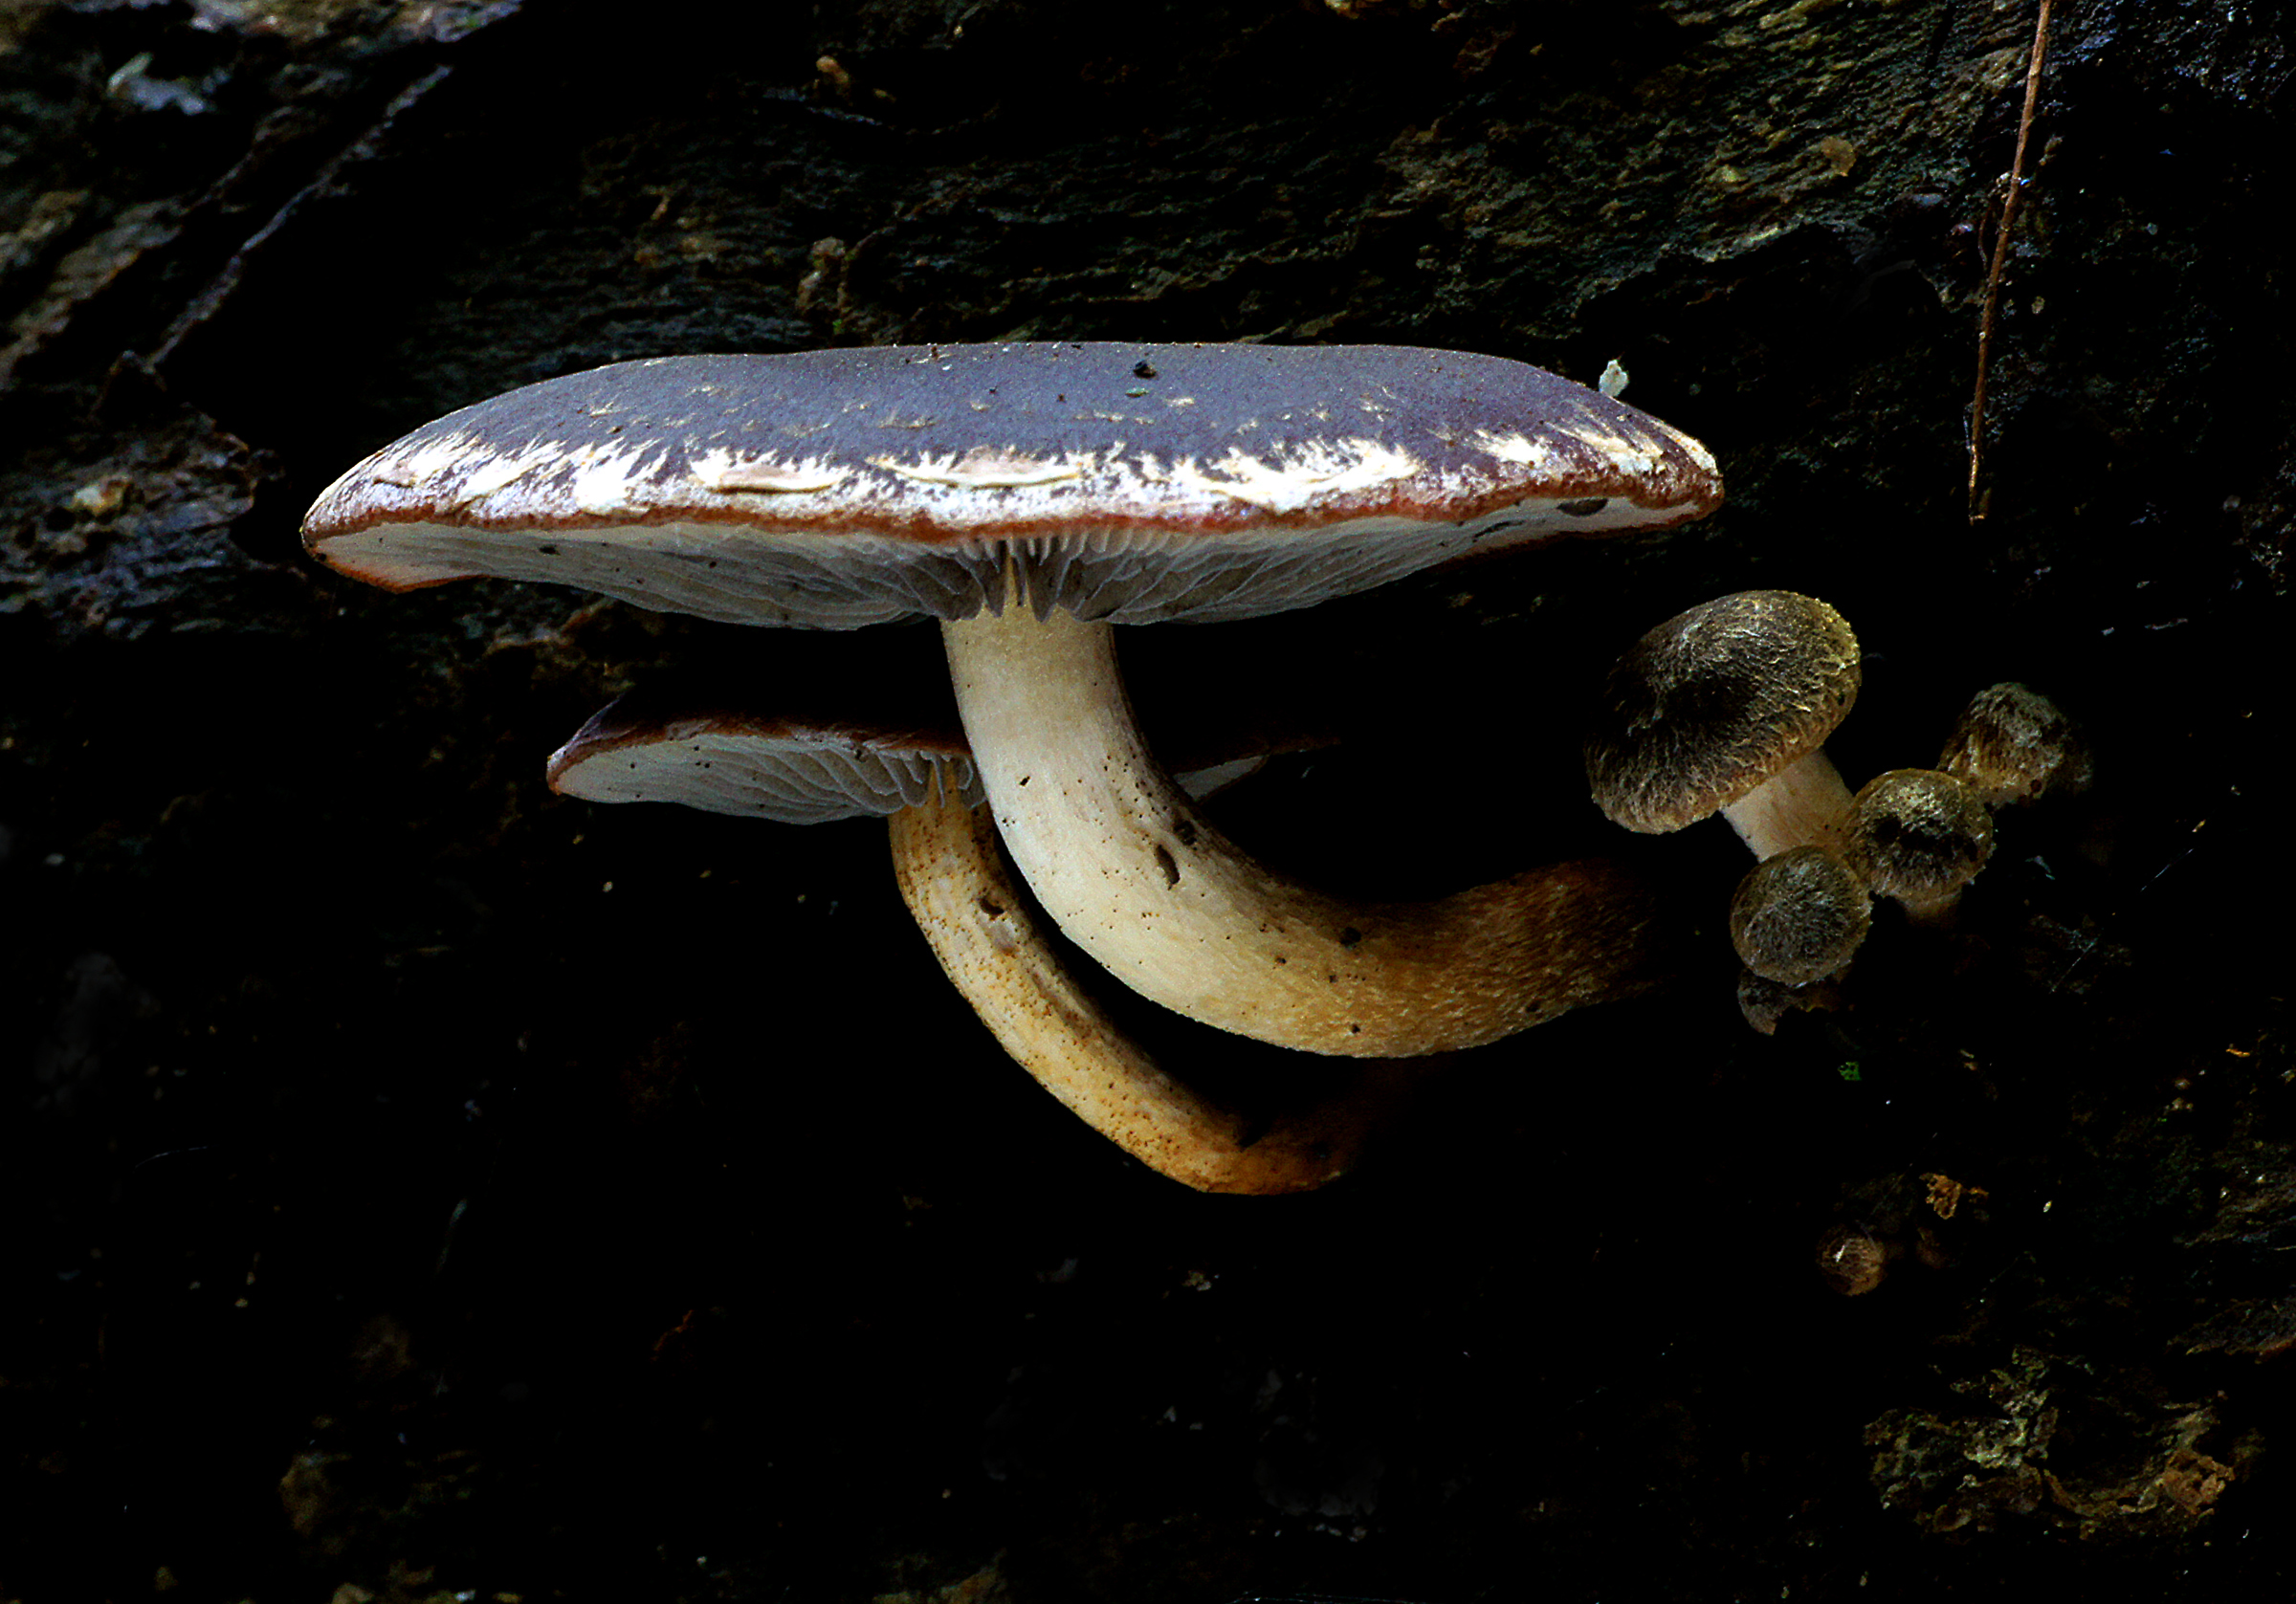
nature, biology, fish, fungi, mushrooms, hypholomabrunneum, tamron90mmmacro, sonydslr580, medicinal mushroom, marine biology